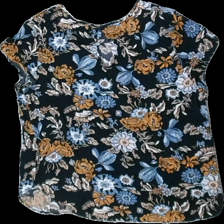
View: back
Type: Blouse
Category: Ladies
Brand: H&M
Colors: Black, Blue, Orange, Multicolor
Material: 100% Visc
Pattern: Floral print
Cut: Regular
Season: All
Price range: 50-100
Recommended usage: Reuse